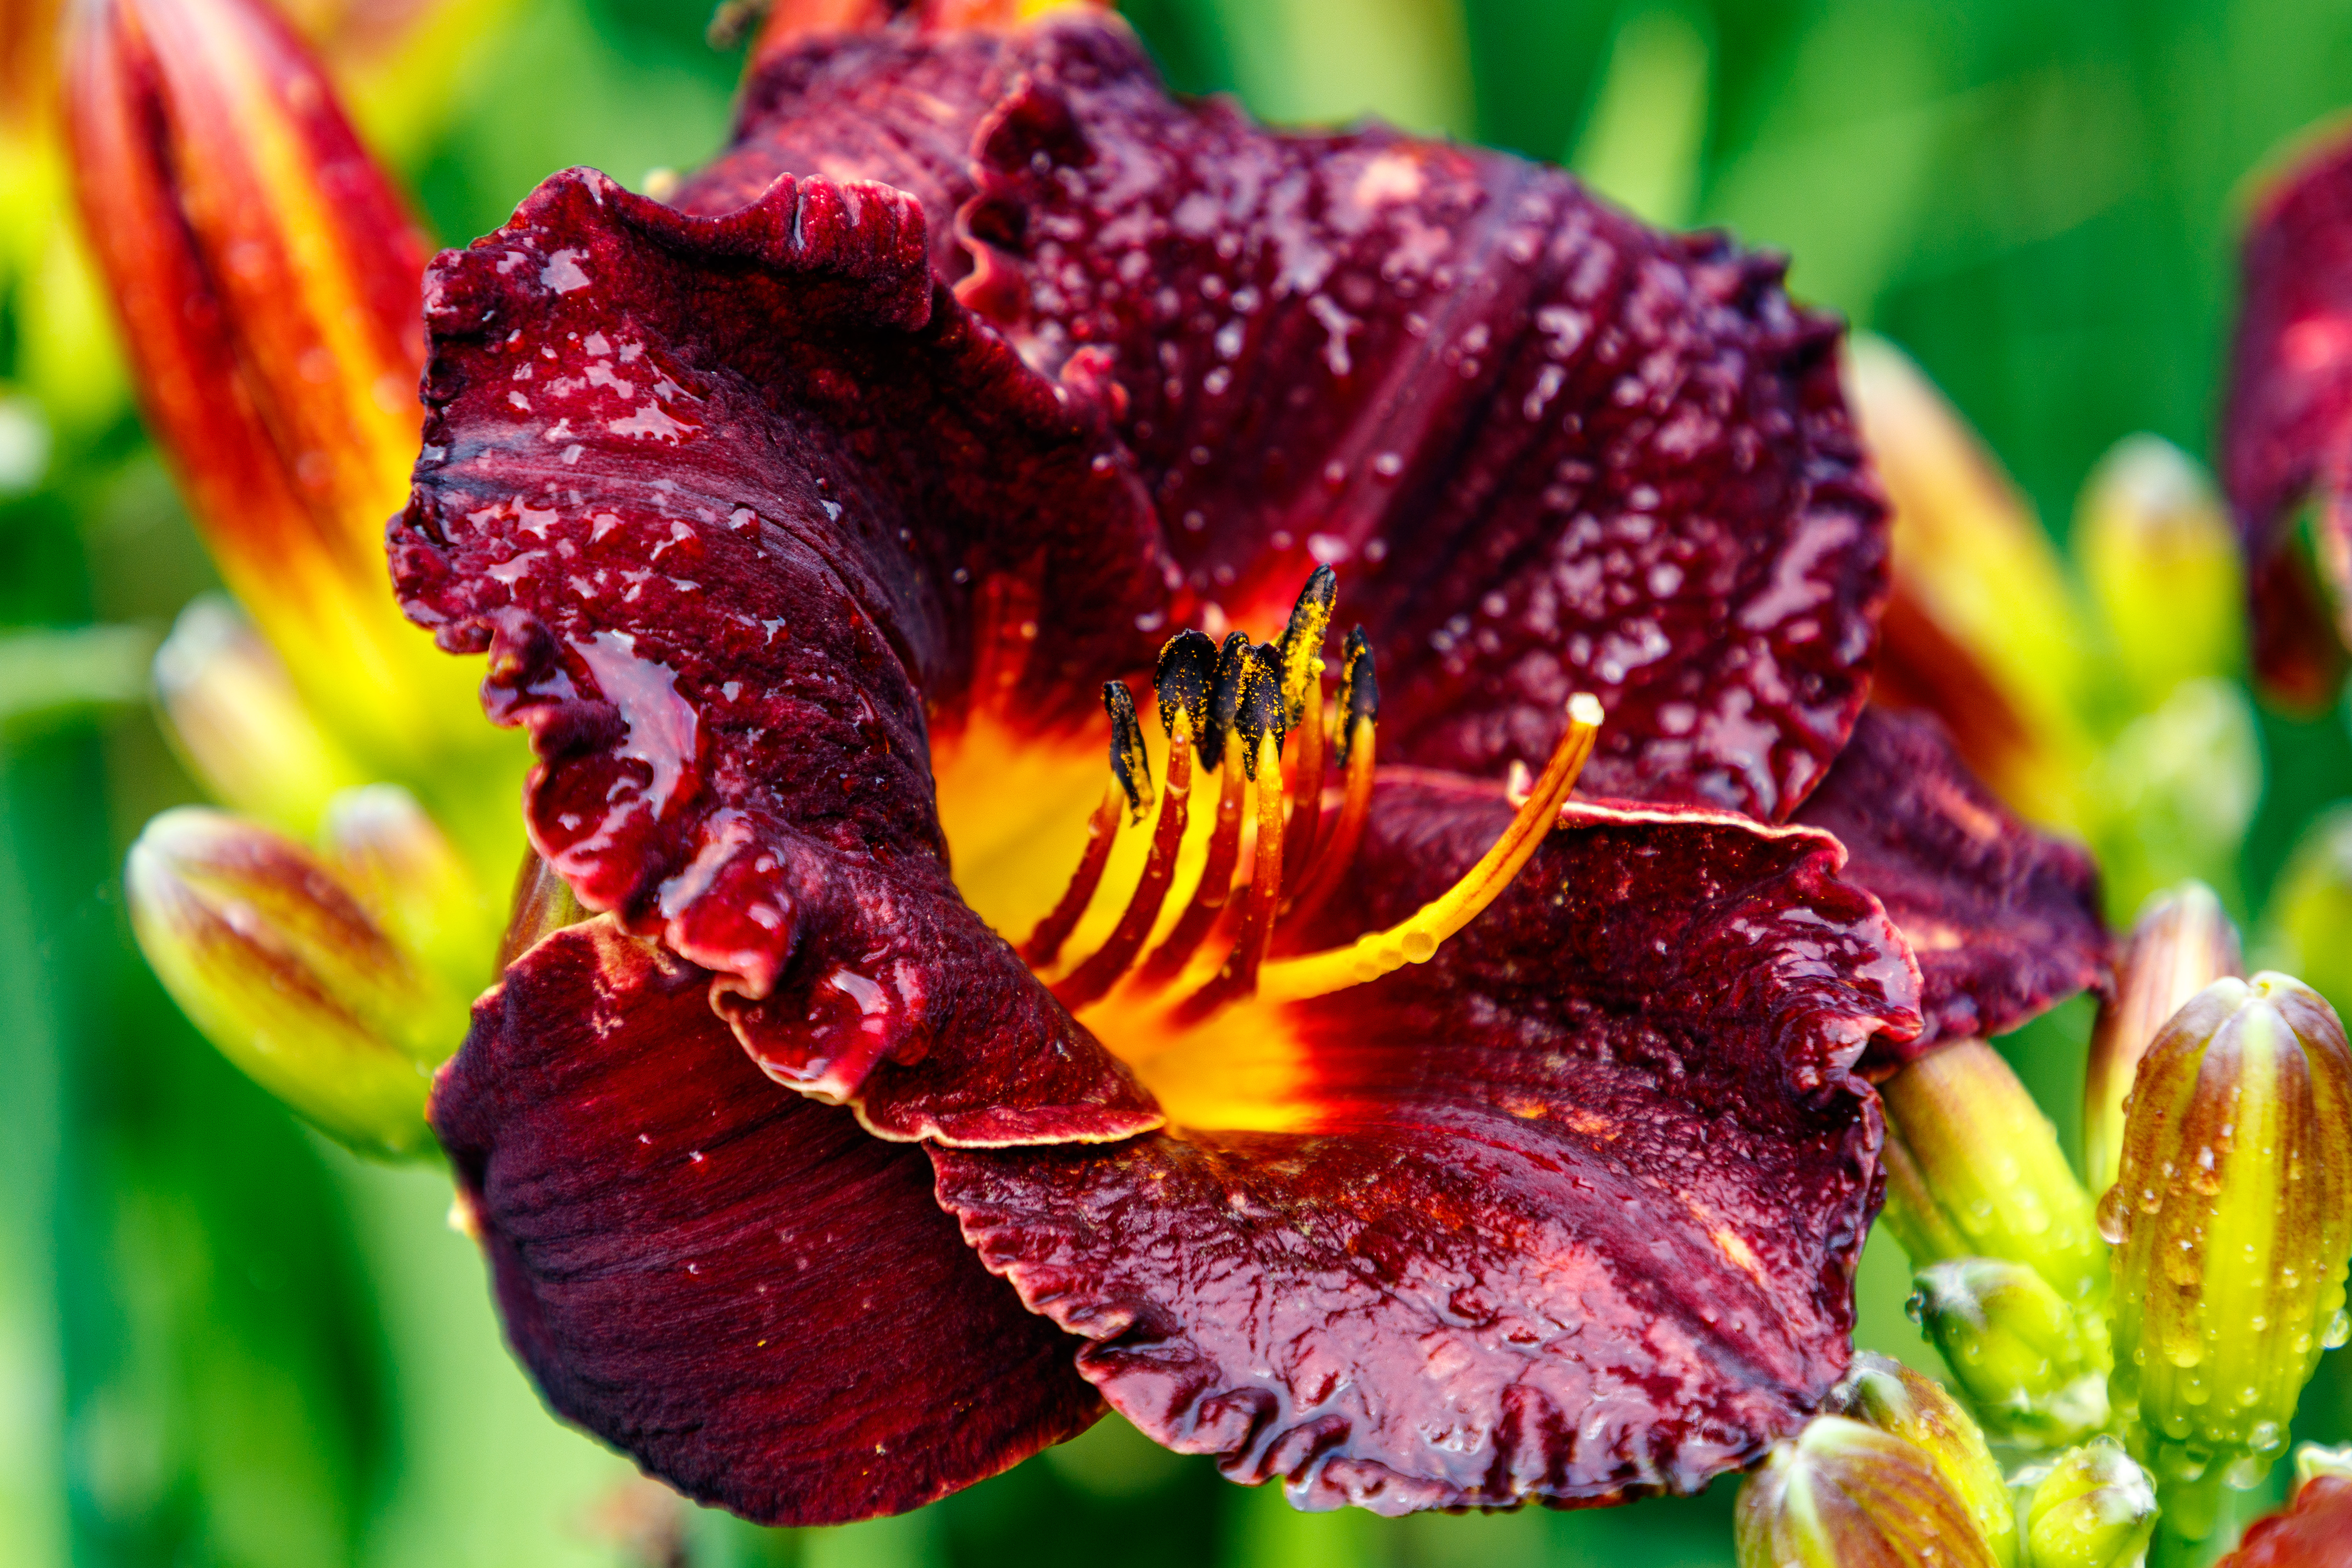
flowers, petals, nature, colorful, flower, flower garden, smell, living, happiness, summer, bloom, plants, garden, village, rural area, petal, yellow, red, flowering plant, botany, Colorfulness, terrestrial plant, macro photography, spring, annual plant, close up, wildflower, coquelicot, pollen, viola, malvales, iris, lily family, perennial plant, primula, iris family, botanical garden